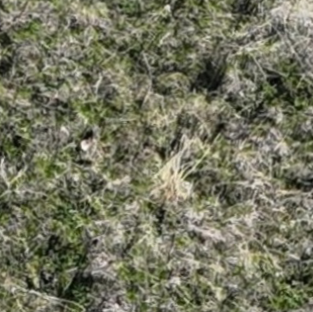
Month: october